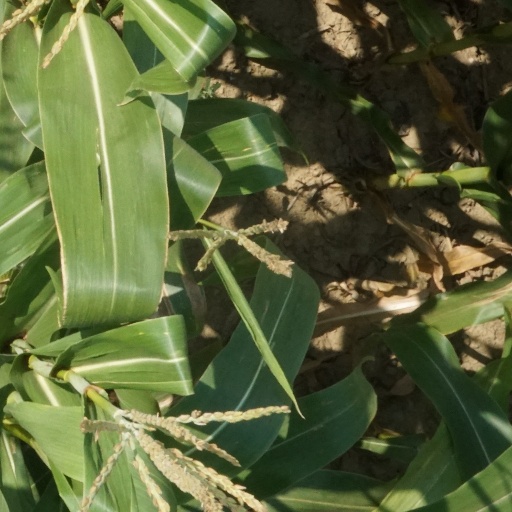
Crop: maize; corn